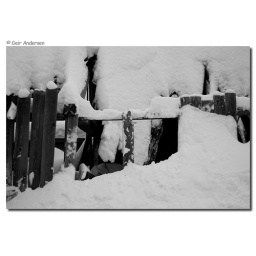
Old house in our backyard. Covered in snow, from the ground up. Almost 2 meters up the wall.